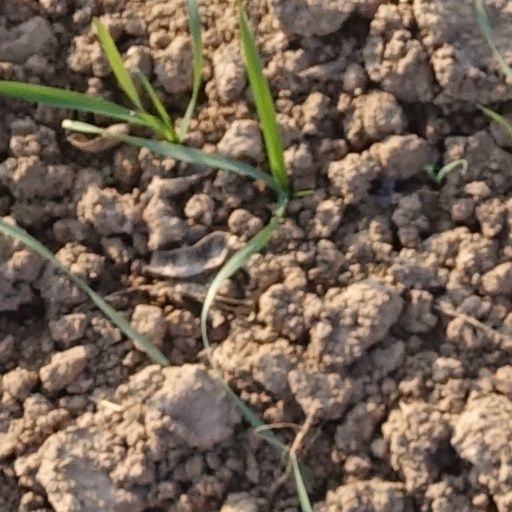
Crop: wheat